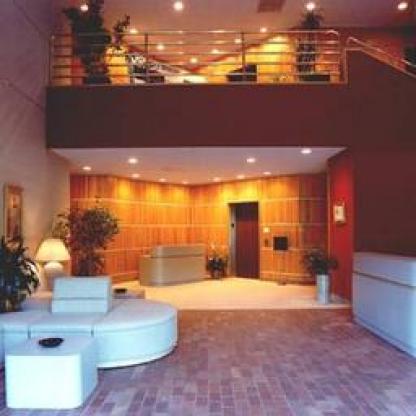
Scene: Indoor